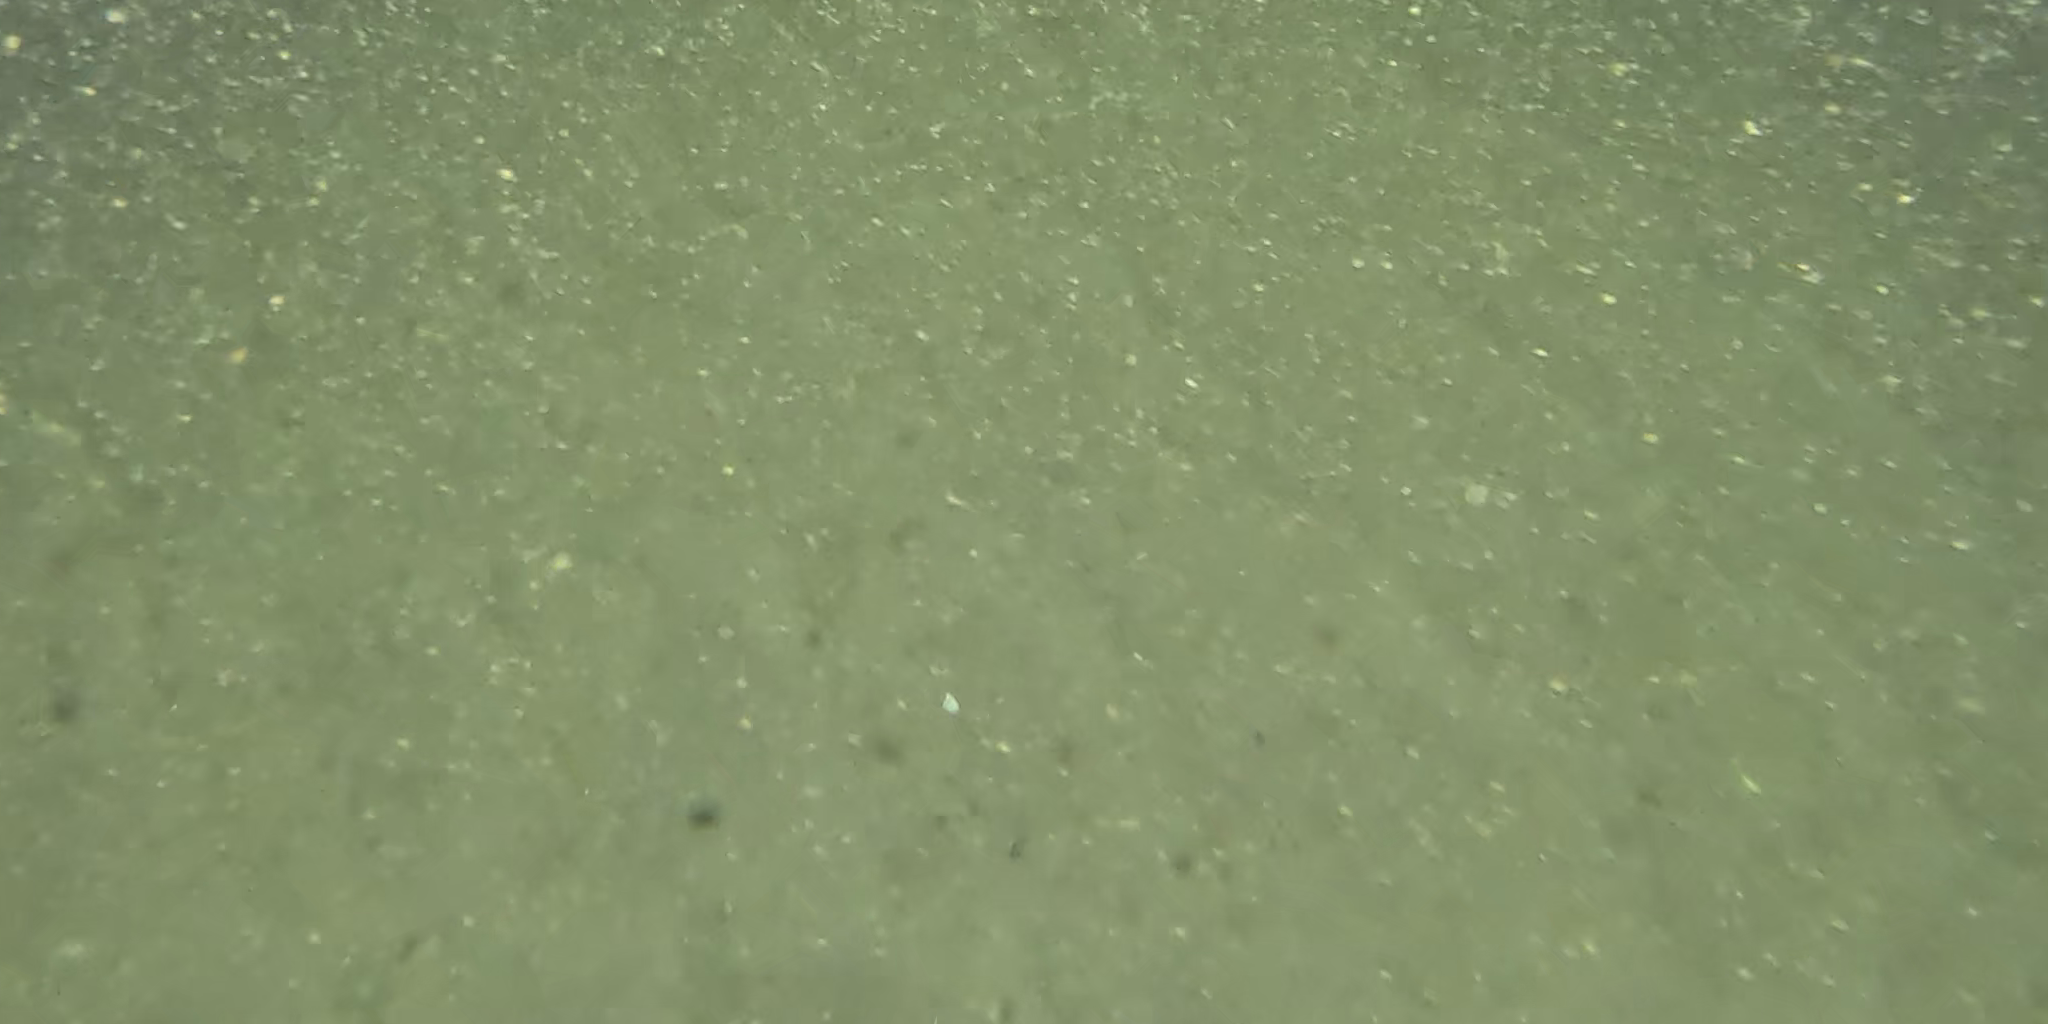
Seabed habitat: sand